W. F. Wallett

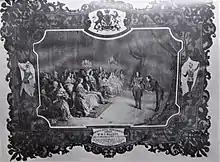
WF Wallett, celebrated Clown and Jester, appearing before Queen Victoria, Prince Albert and the Royal Family, 11 July 1844

William Frederick "W.F." Wallett (November 1806 in Hull, England – 13 March 1892 at Beeston, Nottinghamshire, England) was a popular circus clown in Victorian England, who also enjoyed modest celebrity in the United States. After he performed before Queen Victoria in 1844 at Windsor Castle, Wallett began promoting himself as "the Queen's Jester," and described himself this way in the title of his 1870 autobiography. For many years, he performed in the circus owned by his good friend Pablo Fanque (whose name is familiar to many today from his mention in The Beatles song, "Being for the Benefit of Mr. Kite!") Wallett also helped manage Fanque's circus.